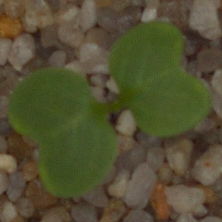
Label: charlock